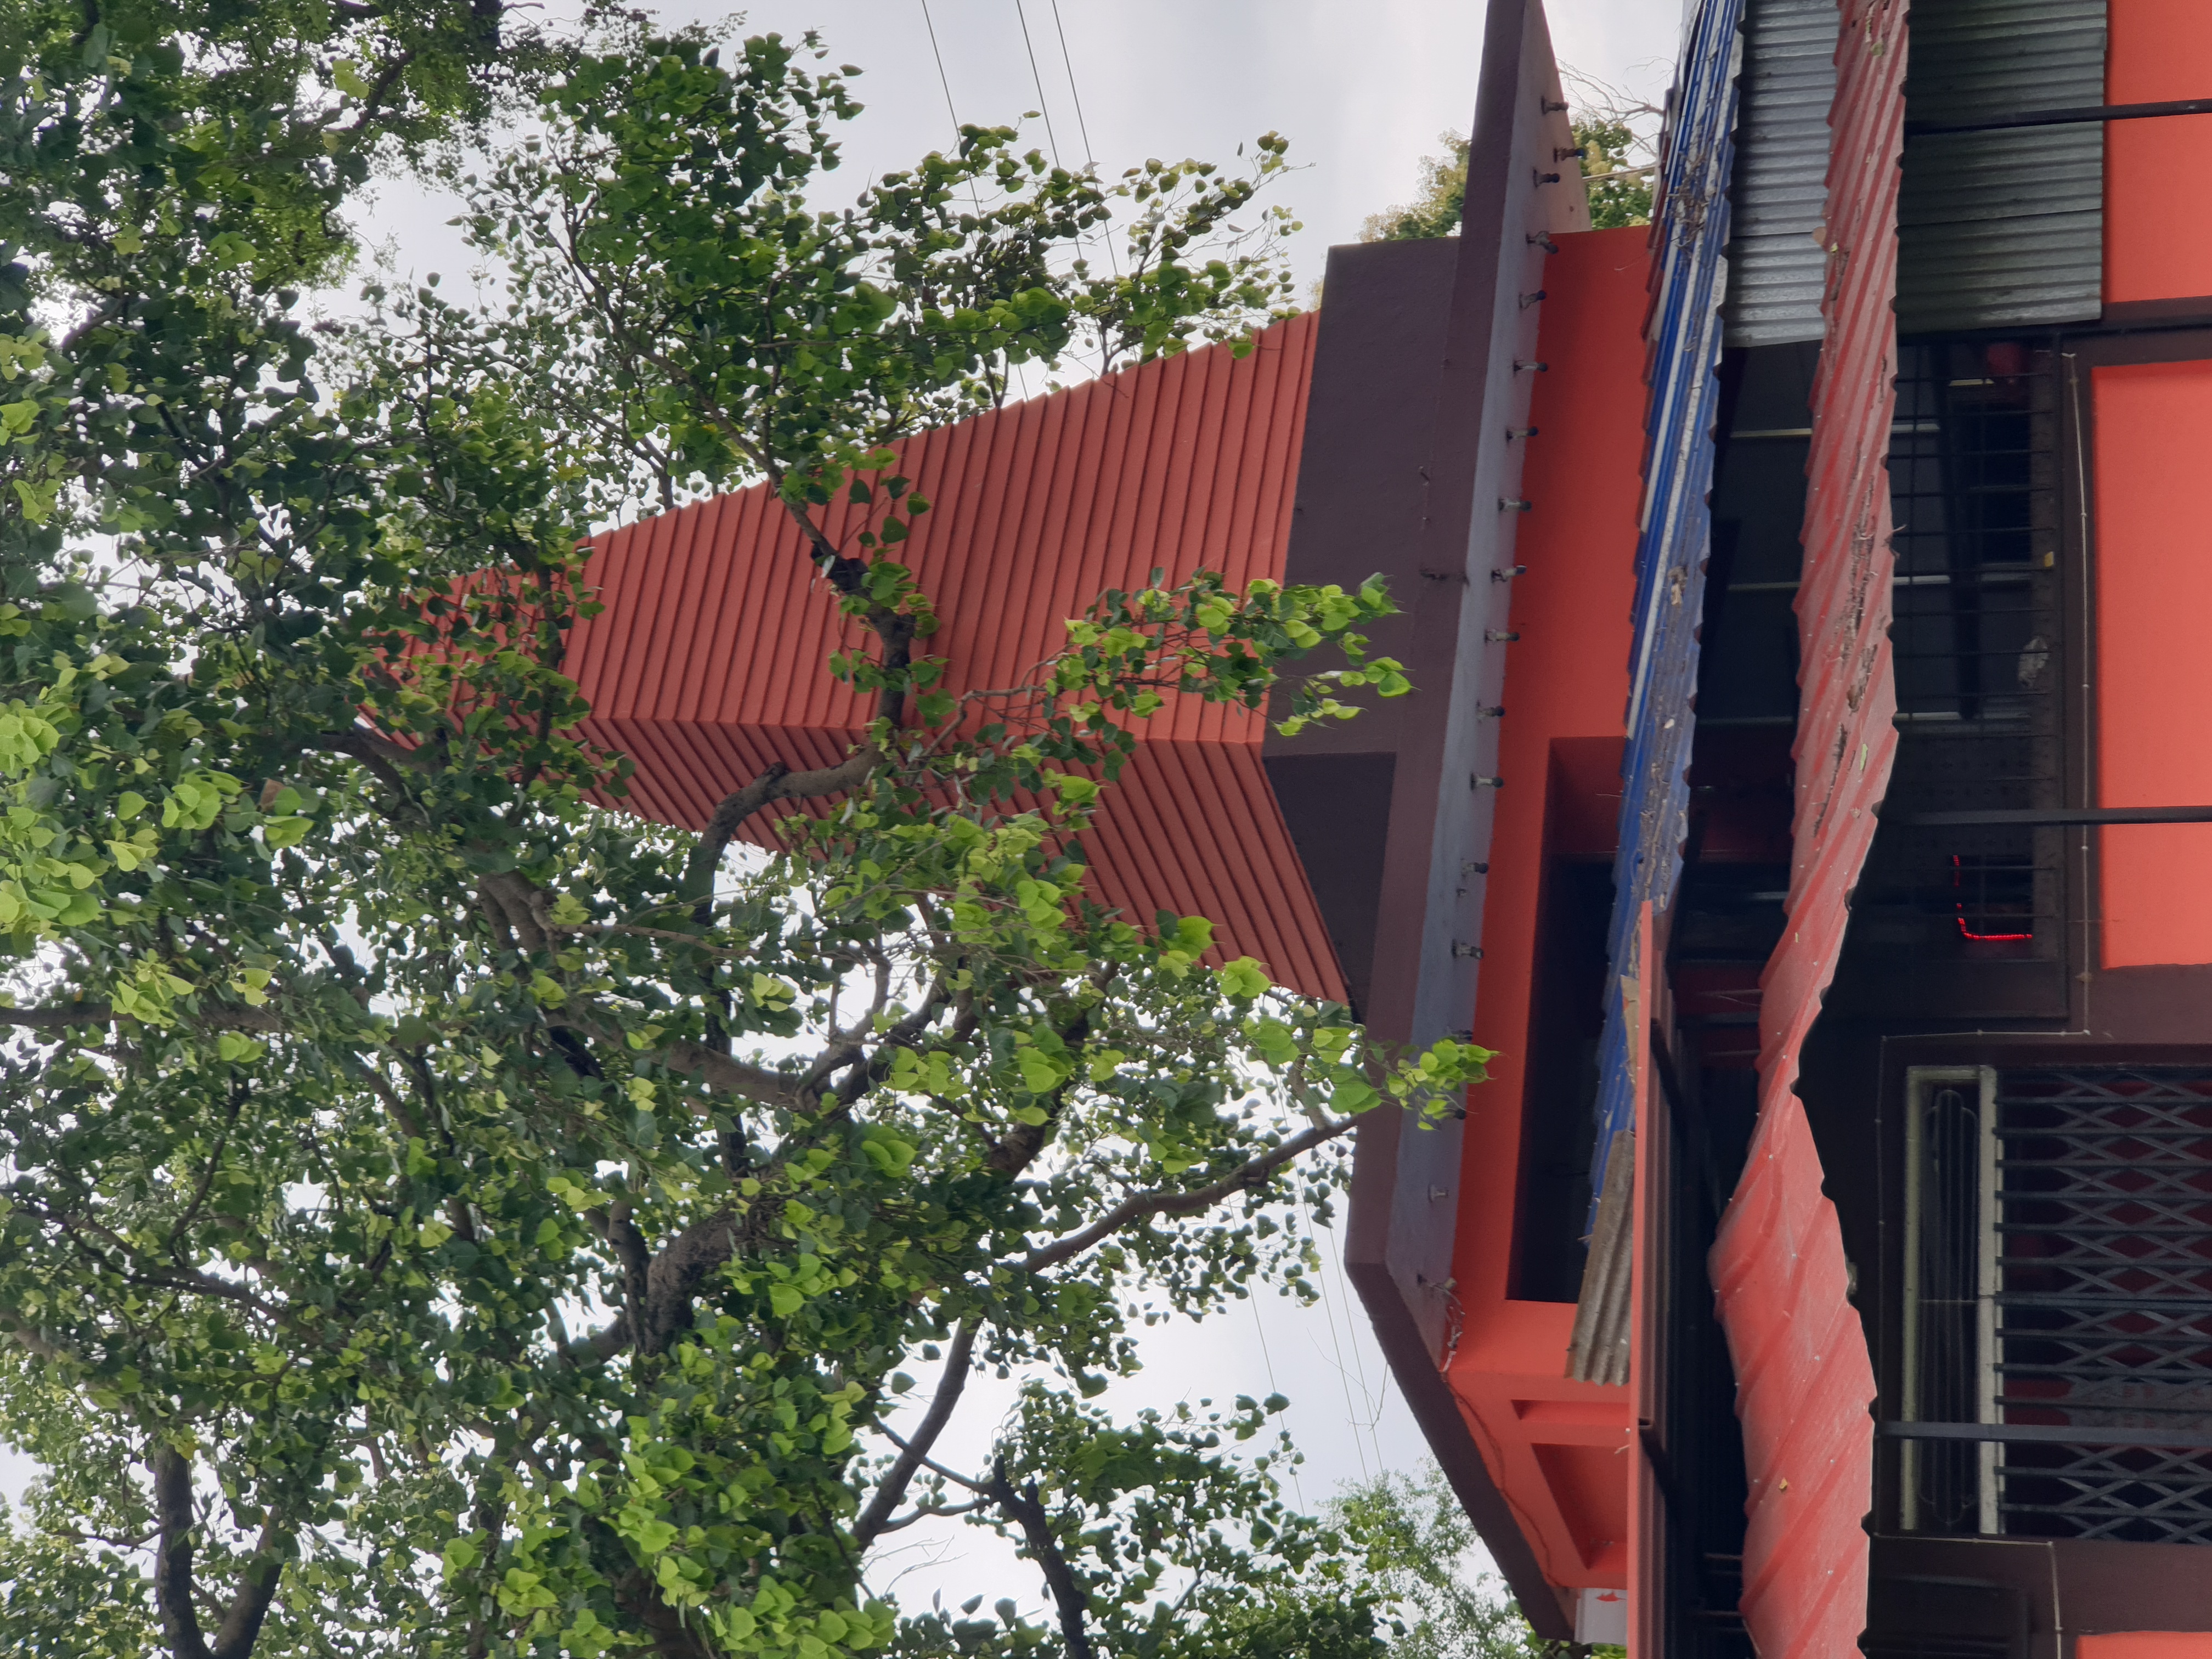
Heritage site: Shree_Swami_Mai_Mata_Temple